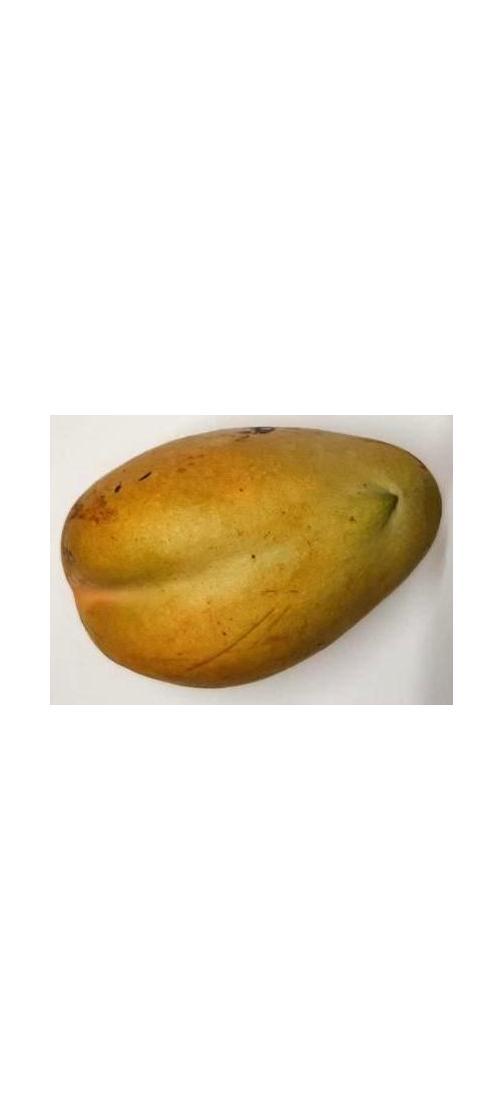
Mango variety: Bari-11